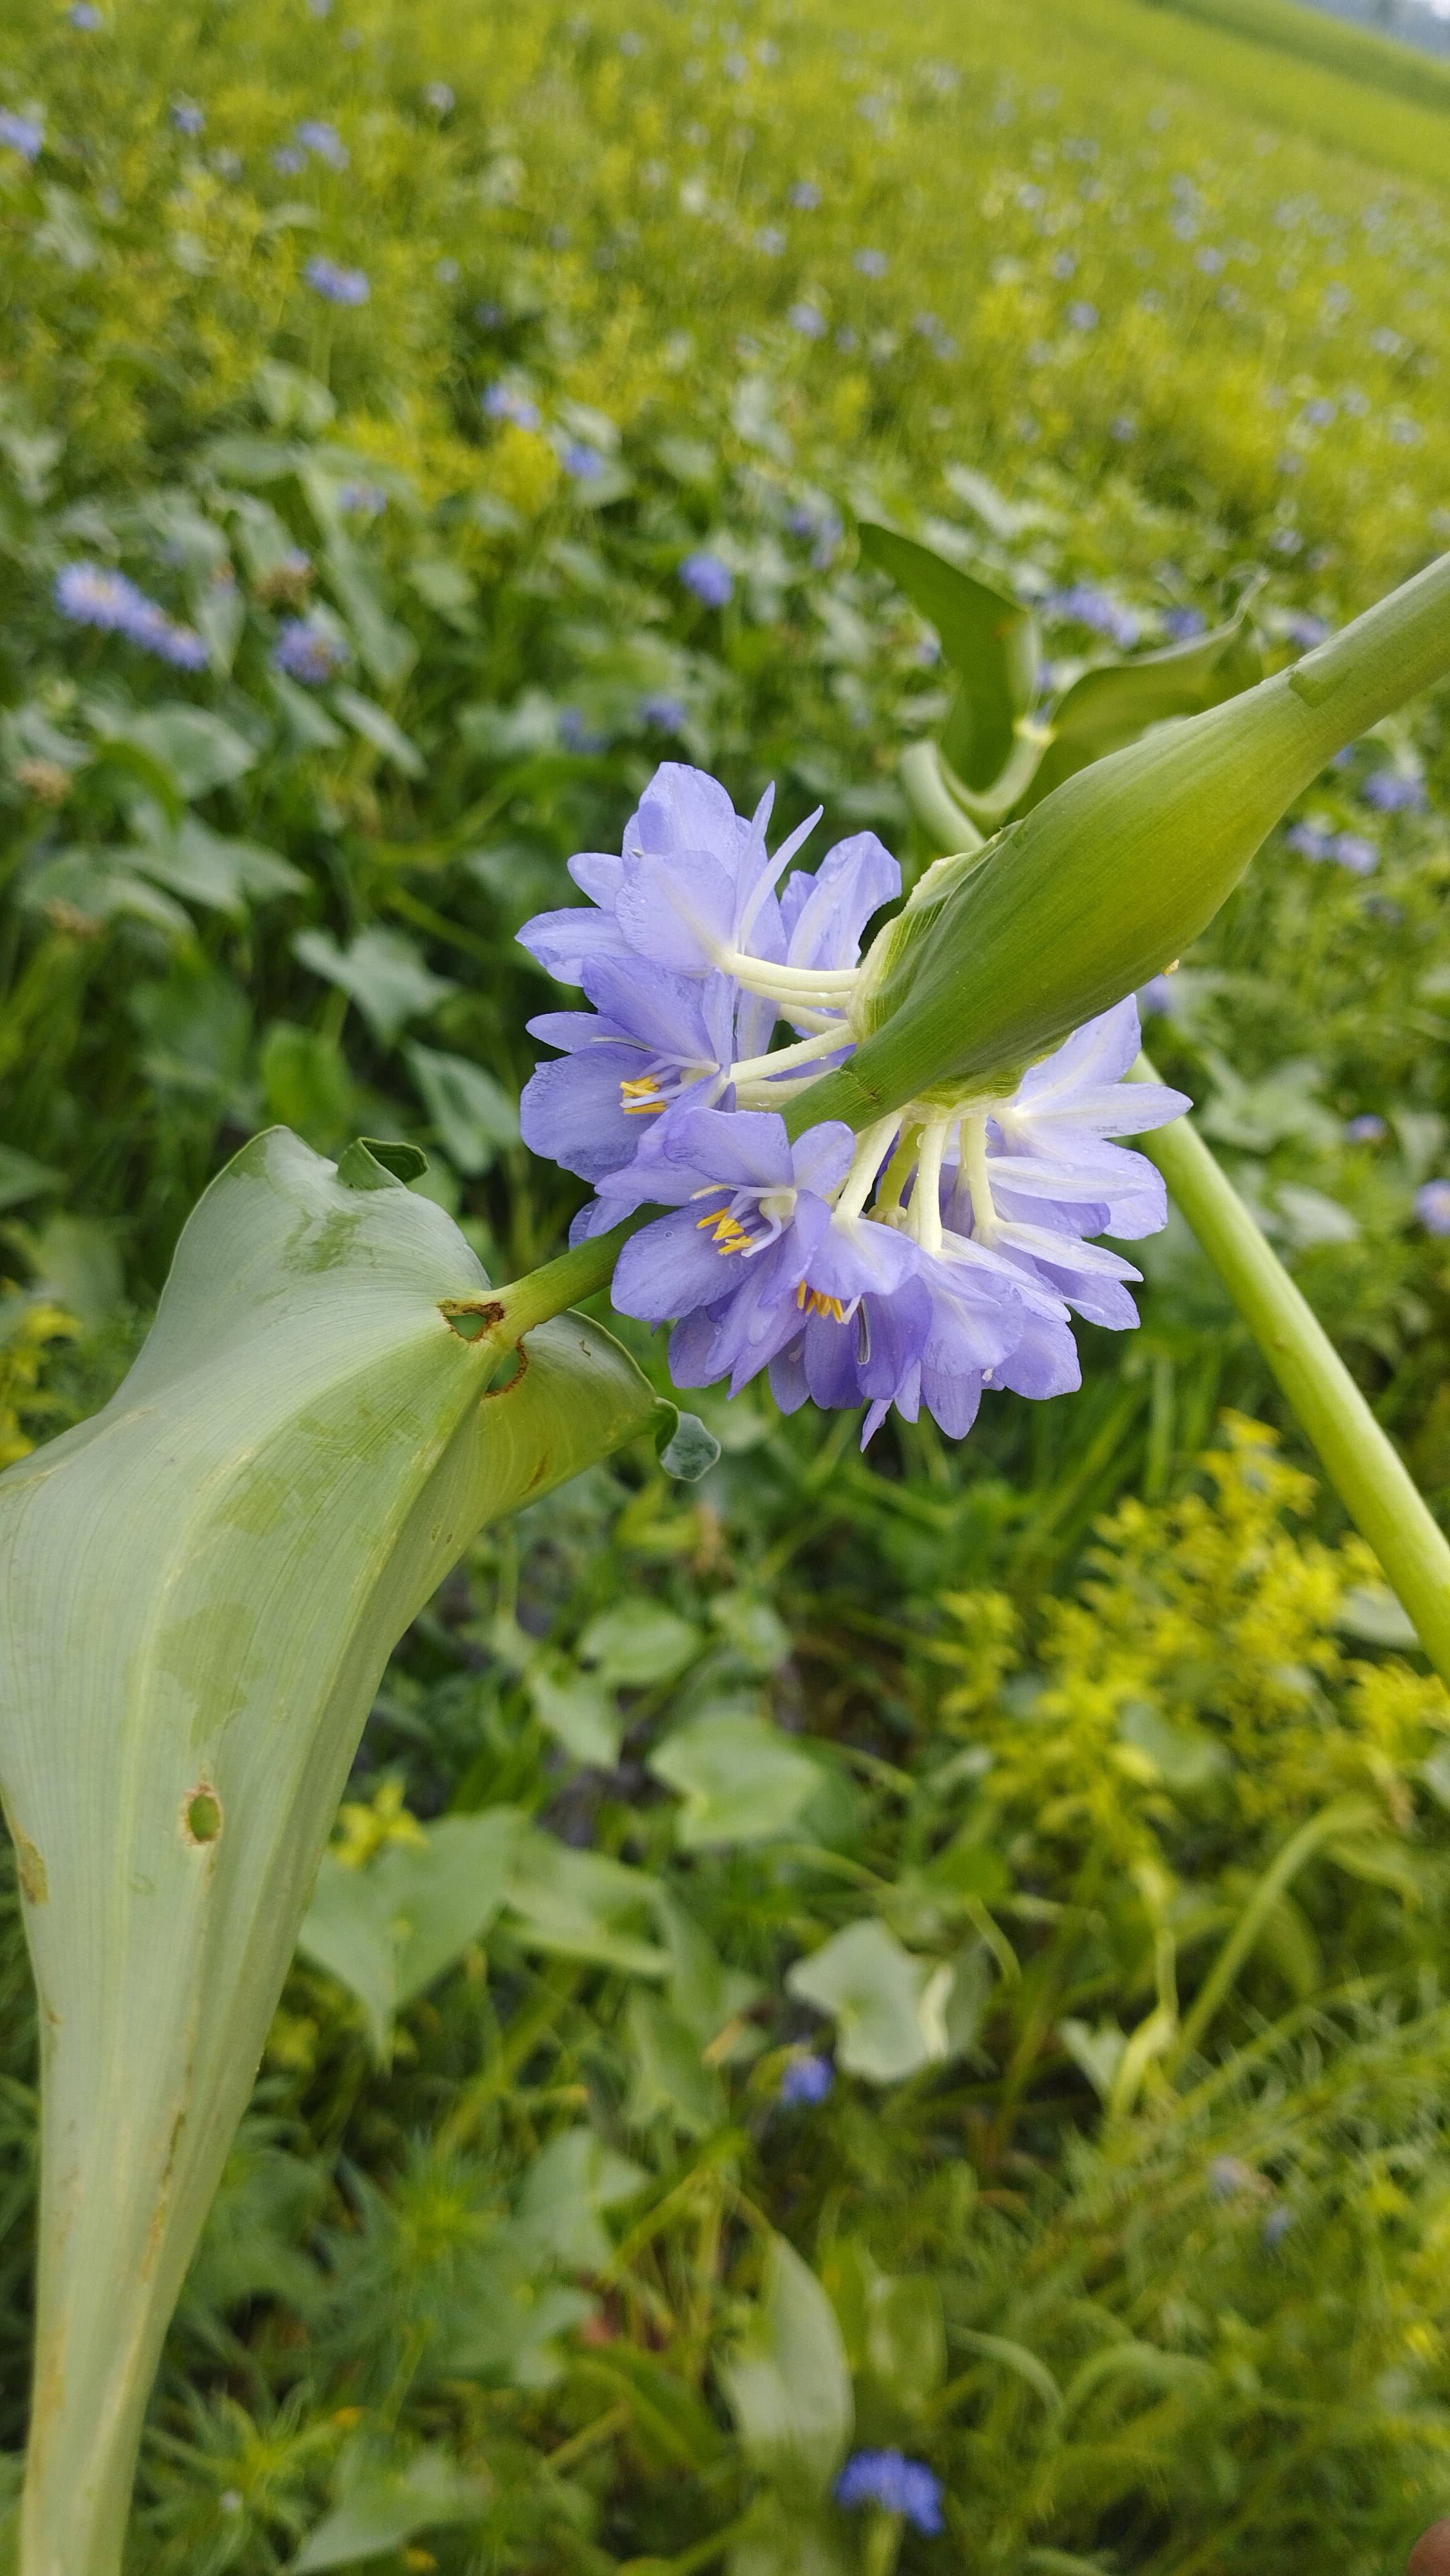
Species: Heartleaf False Pickerelweed (Monochoria korsakowii)